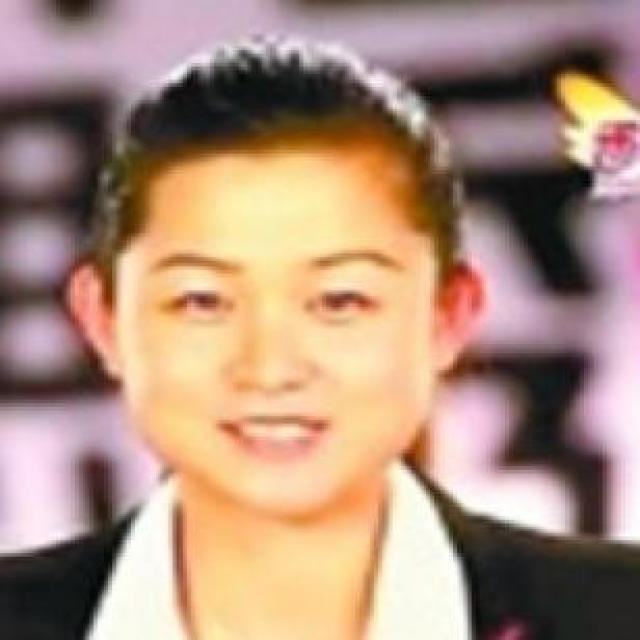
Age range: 21-44